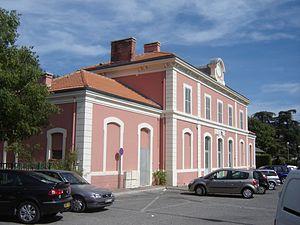
Gare d'Apt, Vaucluse, France
Une 2CV pour Luciano est le troisième album de la série de bande dessinée Une aventure de Jacques Gipar de Thierry Dubois et Jean-Luc Delvaux. Il fut publié en mars 2012 aux Éditions Paquet, dans la collection Calandre. L'album comprend quatre aventures :
La ligne de Cavaillon à Saint-Maime - Dauphin est une ancienne ligne de chemin de fer française à écartement standard et à voie unique non électrifiée. Elle reliait Cavaillon, sur la ligne d'Avignon à Miramas, à Saint-Maime - Dauphin, où elle rejoignait la ligne de Forcalquier à Volx. Volx était une gare de la ligne de Lyon à Marseille via Grenoble.
Apt est une commune française, sous-préfecture du département de Vaucluse, dans la région Provence-Alpes-Côte d'Azur.